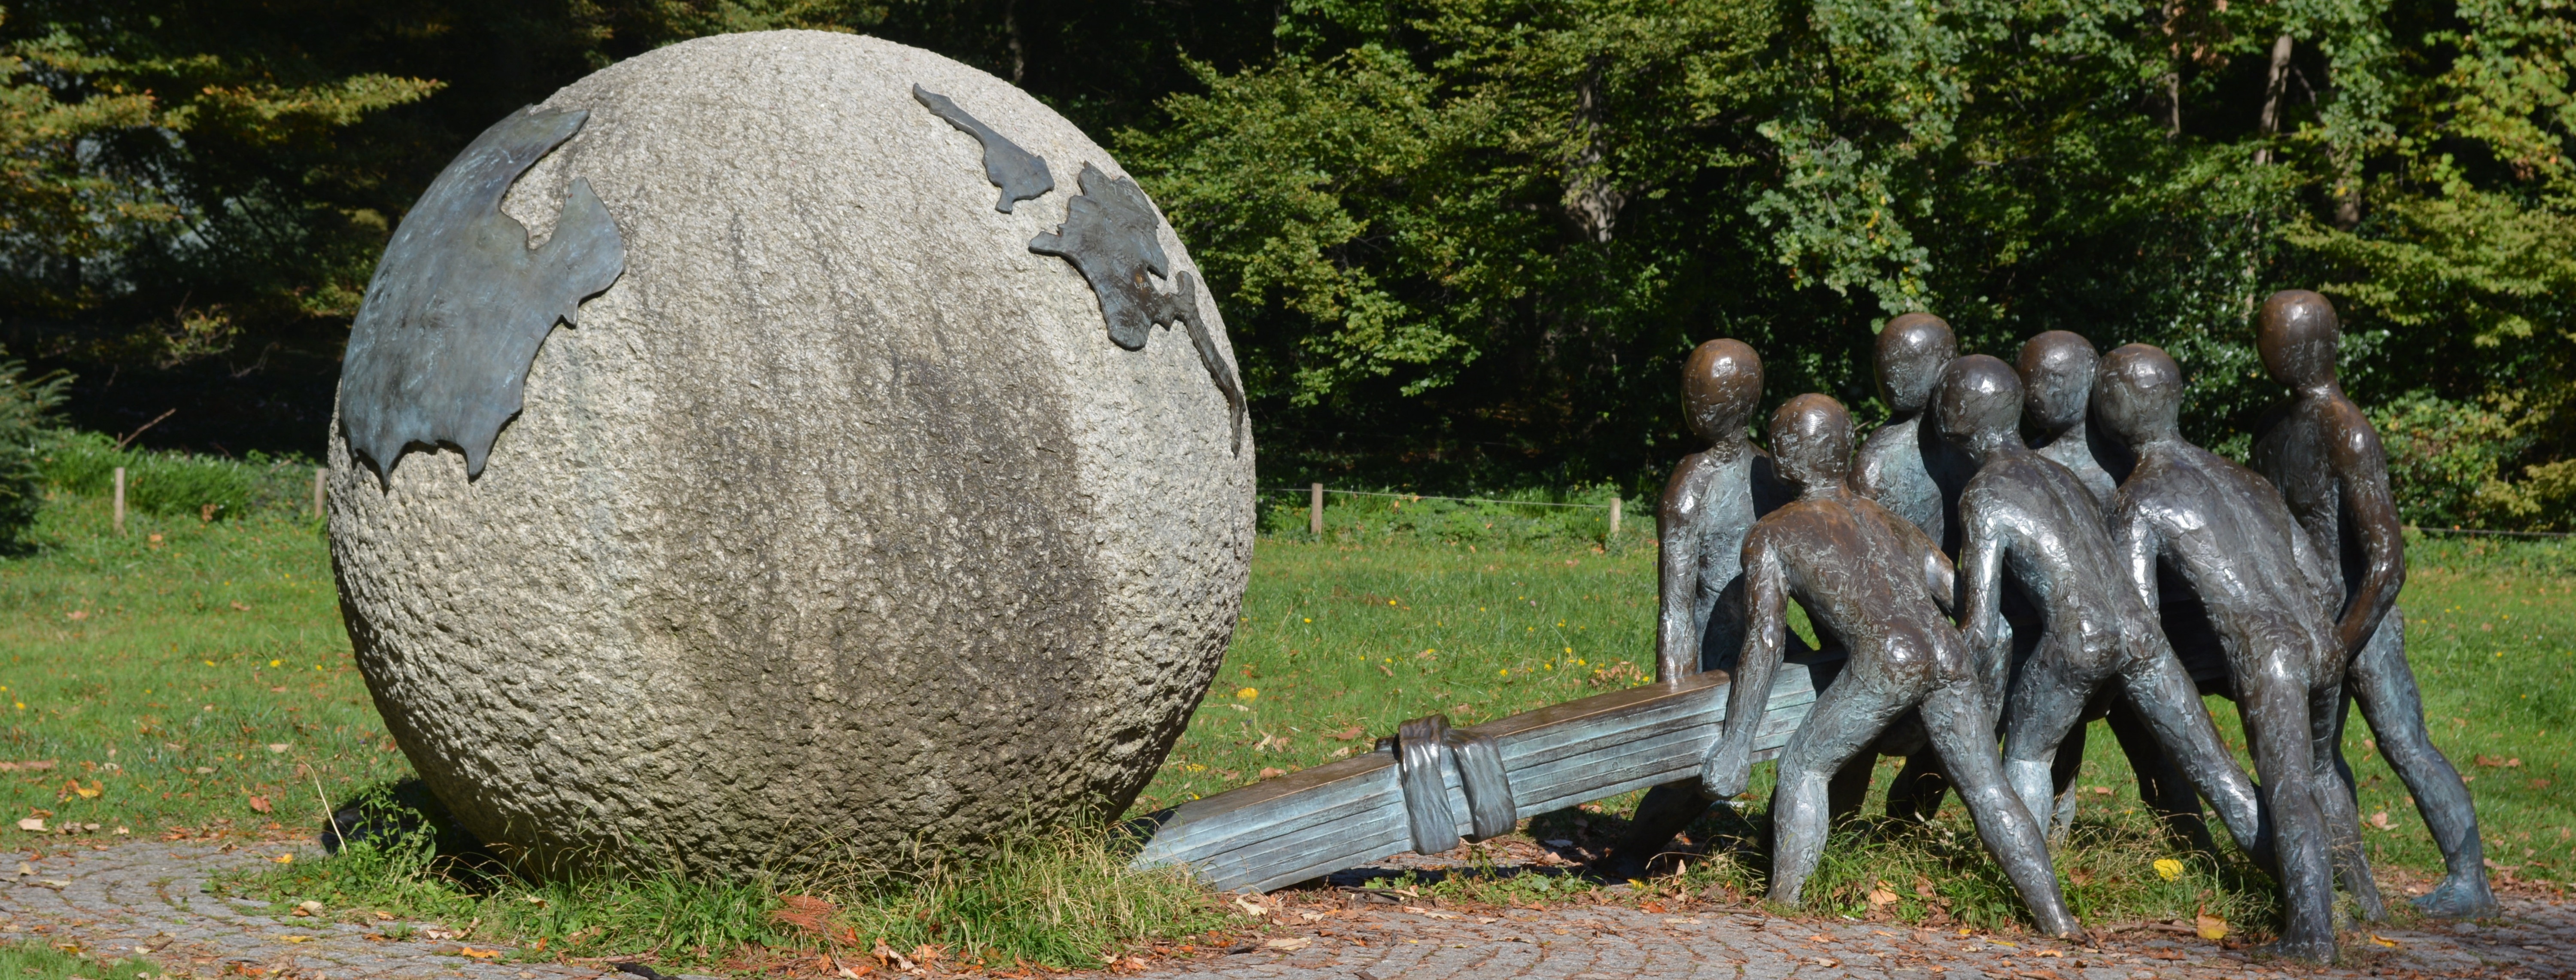
monument, statue, peace, globe, sculpture, art, children, image, lyon, world peace, ensemble pour la paix et la justice, xavier the fraissinette